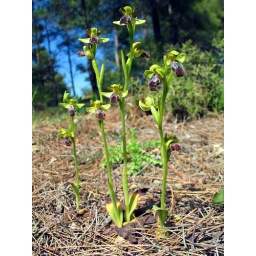
Laerma, under pine forest